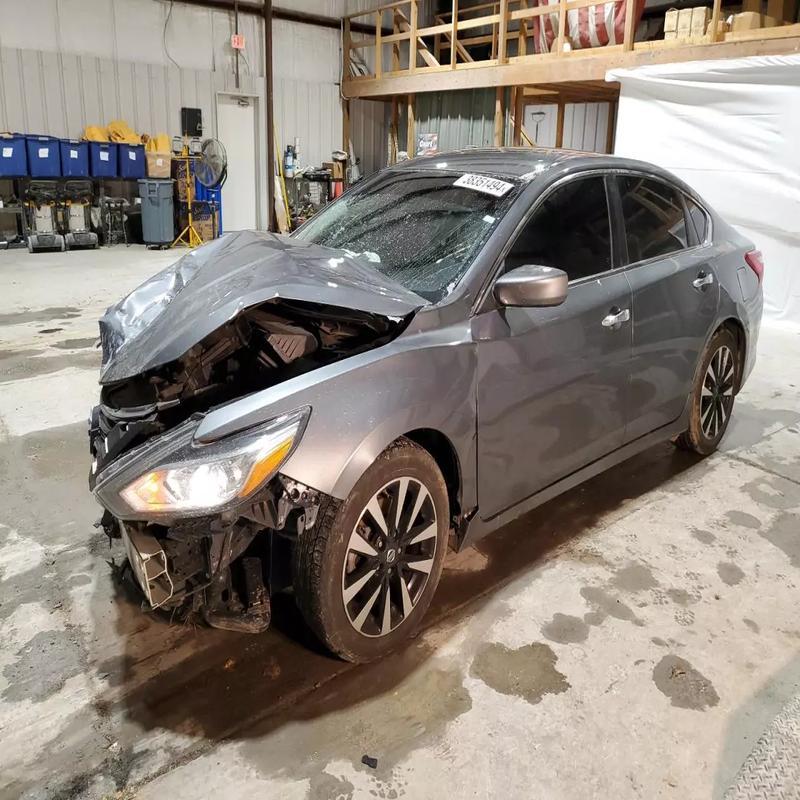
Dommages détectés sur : plaque d'immatriculation avant, pare-choc avant, capot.
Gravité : majeur